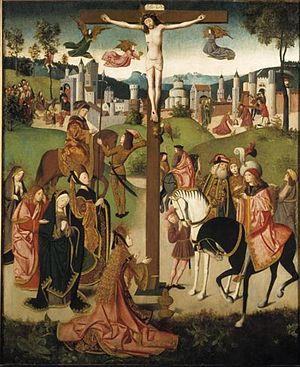
Le Maître de la descente de croix Figdor est un maître anonyme peintre actif à la fin du XVᵉ siècle dans le Nord des Pays-Bas. L'artiste a reçu ce nom de convention de Max J. Friedländer d'après un tableau de la descente de croix du Christ qui se trouvait dans la collection du banquier Albert Figdor de Vienne. Le tableau a été détruit à la fin de la Seconde Guerre mondiale.